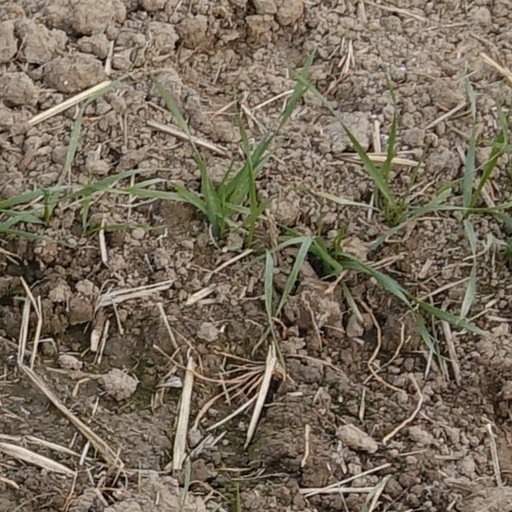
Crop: wheat